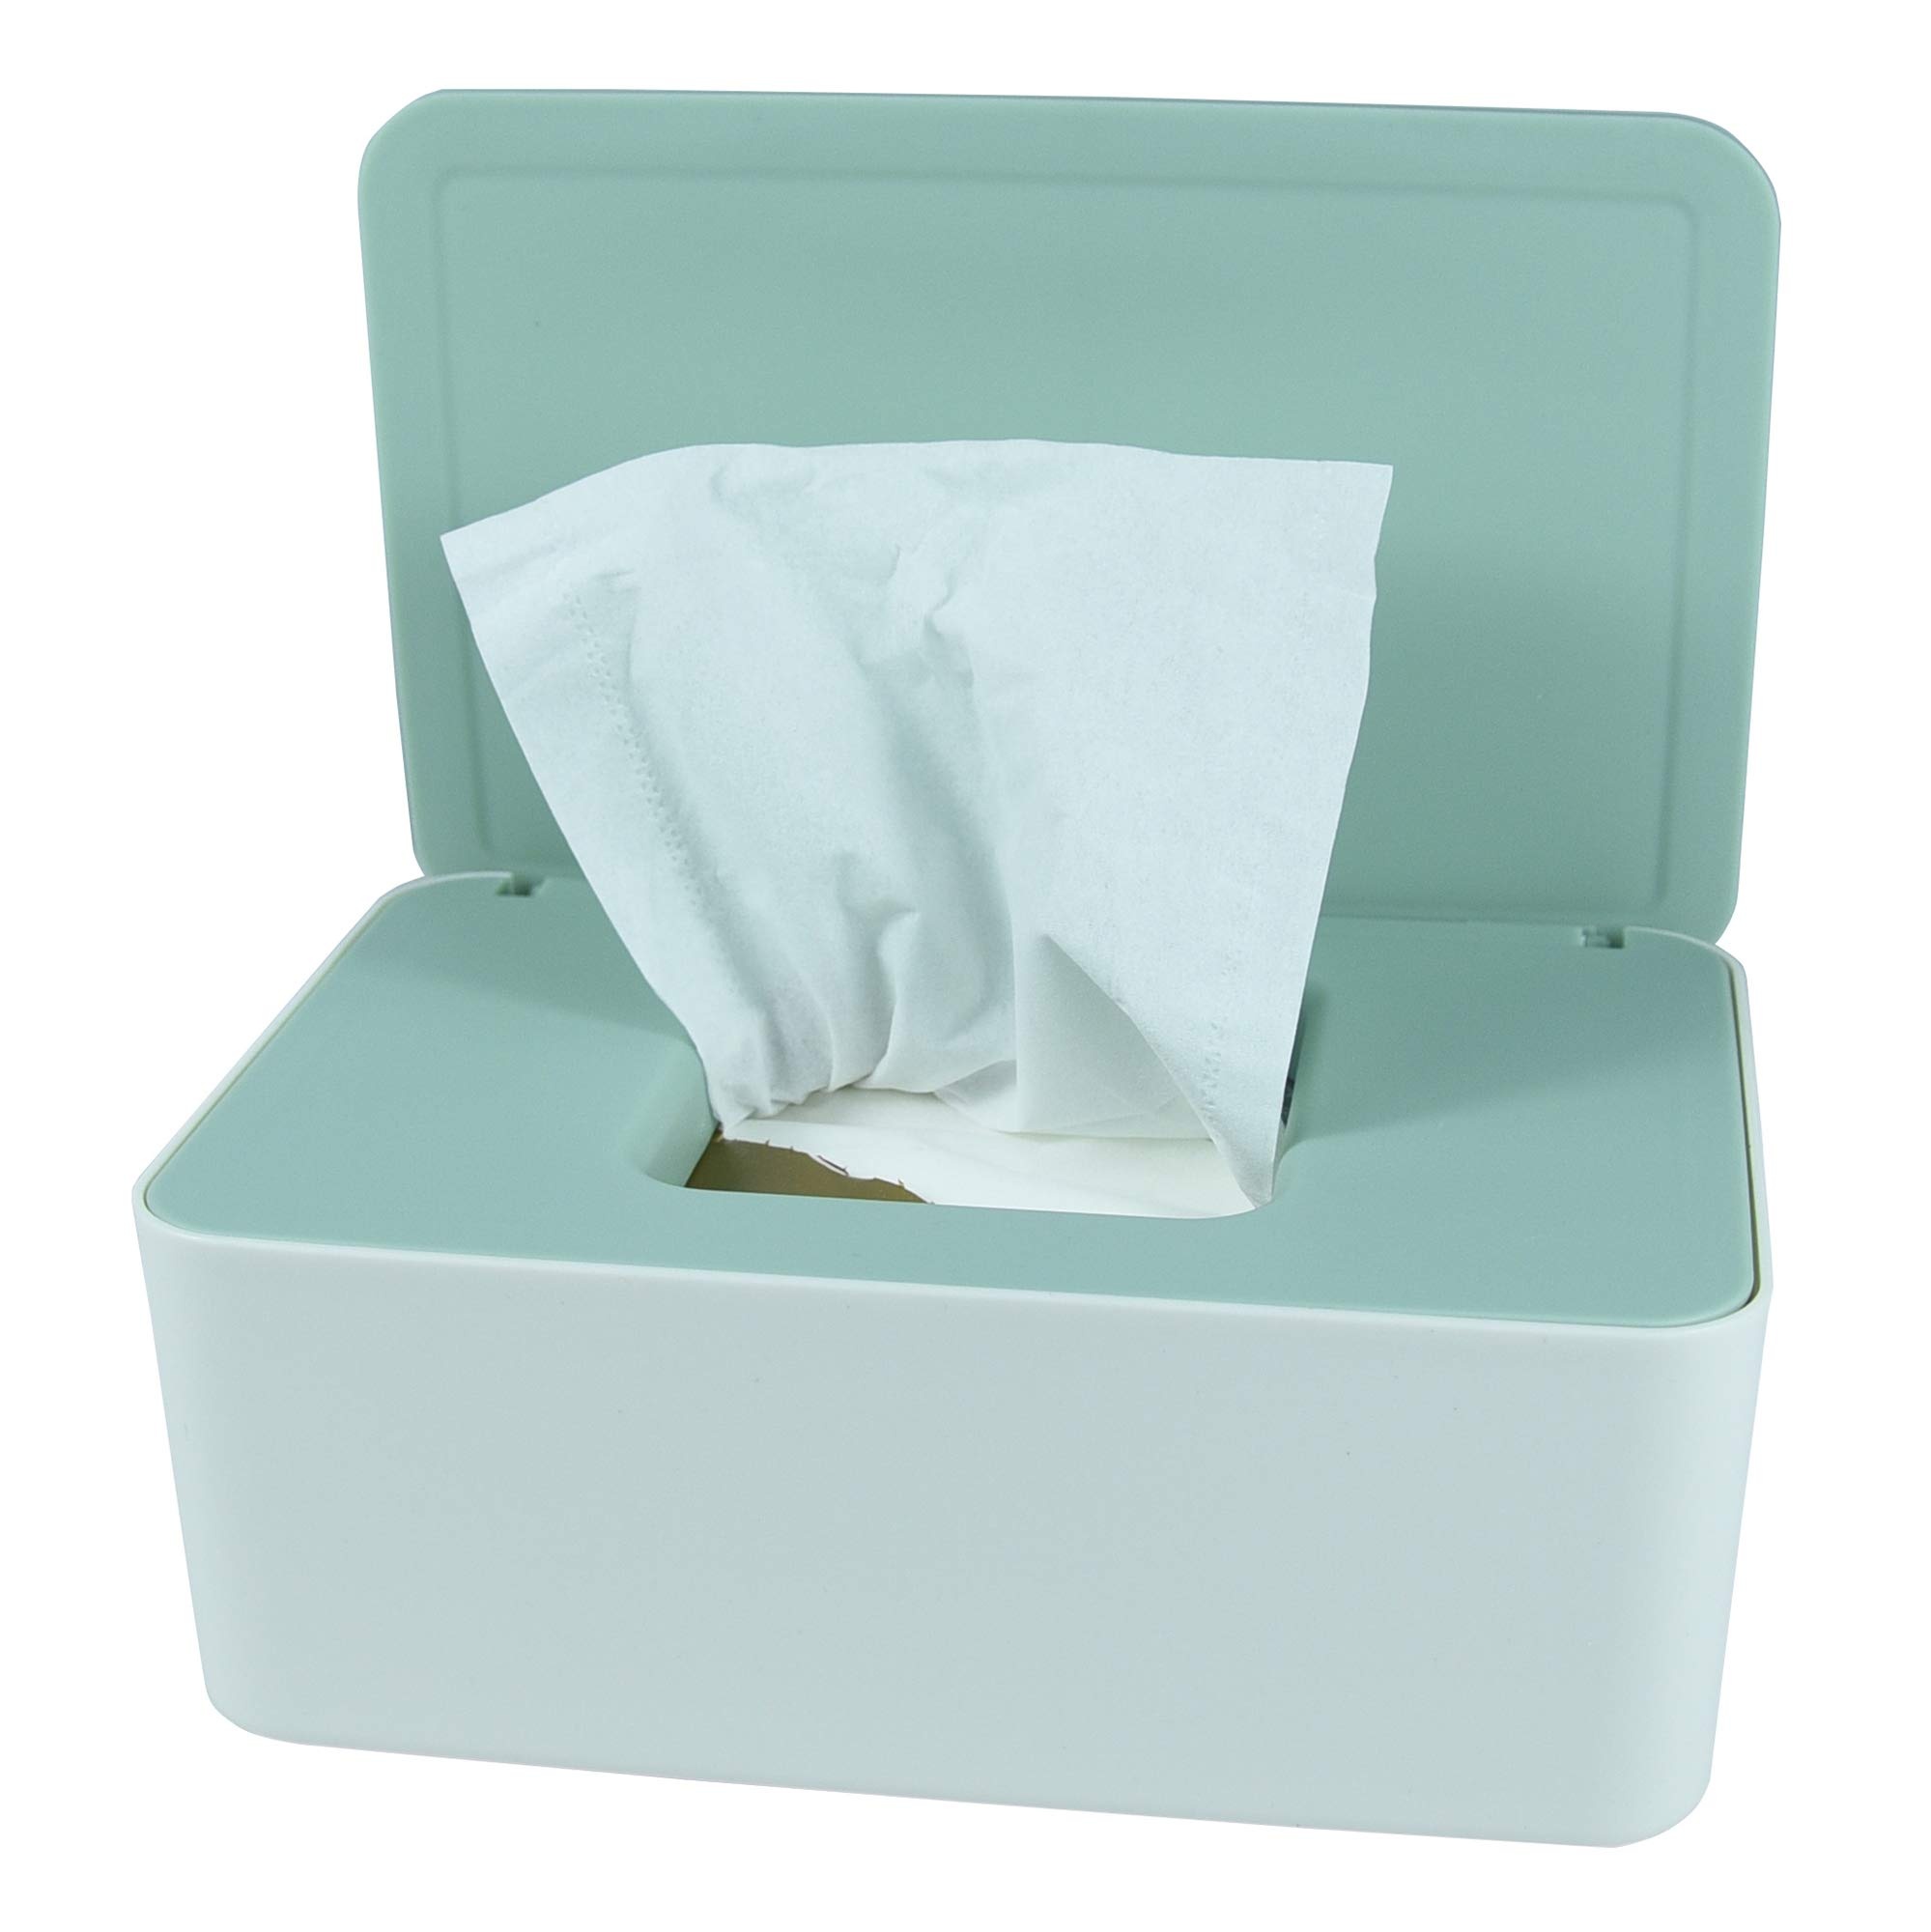
Diaper Wipes Dispenser, Tissue Storage Box Case, Wet Wipe Dispenser Holder With Lid For Home, Office, Cars (Green)
Great Design: The Wipes Dispenser makes diaper changes a breeze for both baby and parents. It's designed with a secure rubber seal that ensures moist, fresh baby wipe each time. LARGE CAPACITY: Product Dimension:7.30 x 4.50 x 2.80 inches.It fits most wipes on the market. (NOTES: The size of the wipes must not exceed 7.10 x 4.30 x 1.90 inches.) The bottom is fashioned with non-skid feet for added ease, to ensure that your wipes case remains stationary, we offer some adhesive dots for you.
Brand: The Revenant
Category: Baby & Toddler > Diapering > Baby Wipe Dispensers & Warmers > Baby Wipe Dispensers